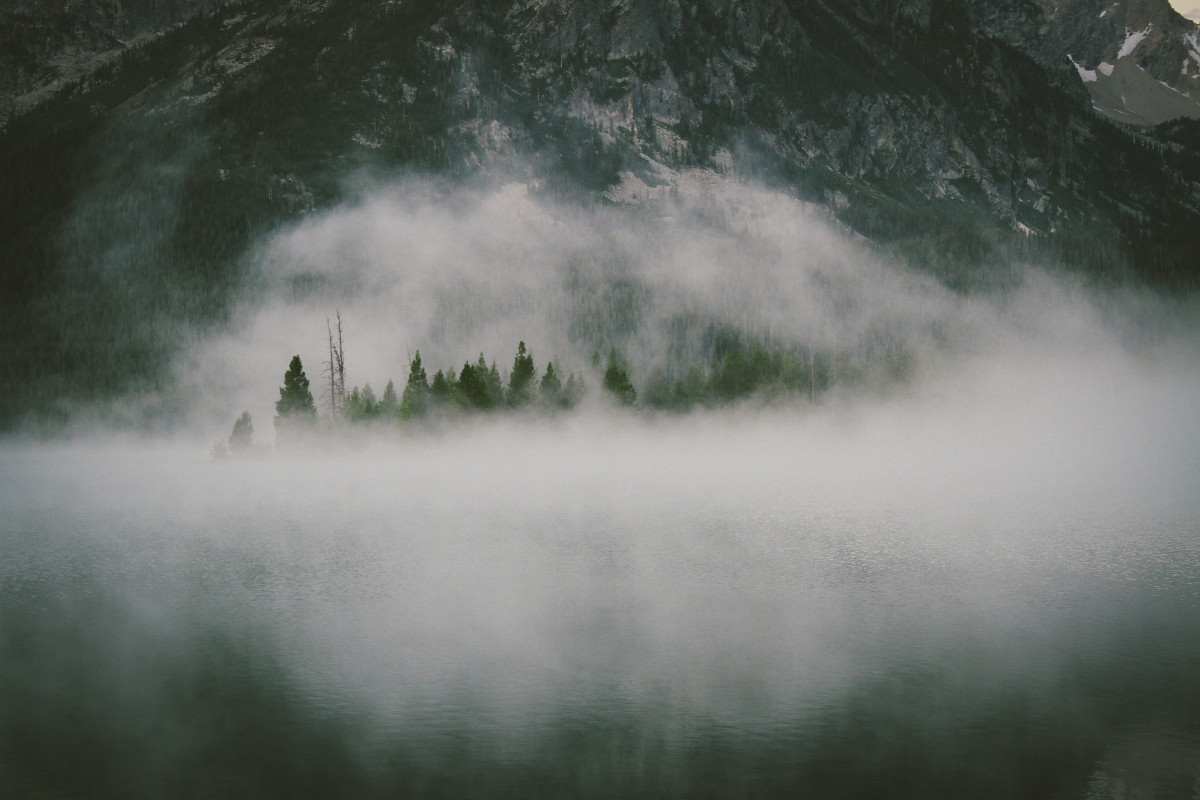
Tags: nature, forest, fog, mist, sunlight, morning, mystery, weather, water feature, drizzle, atmospheric phenomenon